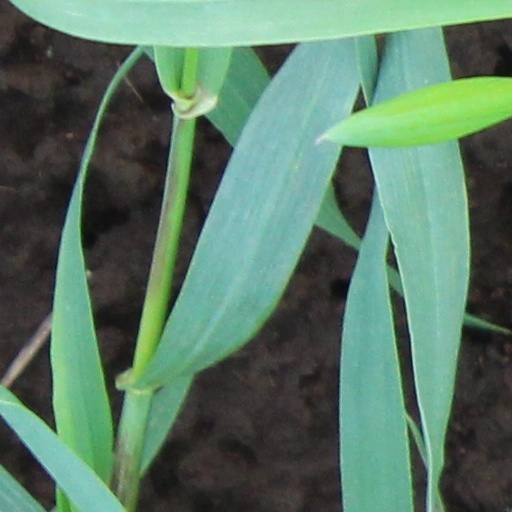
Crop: wheat